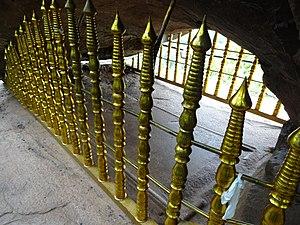
Mahinda, né dans le Magadha, maintenant dans le Bihar en Inde, est un moine bouddhiste décrit comme l'introducteur du bouddhisme au Sri Lanka. Il était le fils de l'empereur Maurya Ashoka.